¡Democracia Real YA!

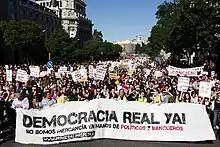
Protestors marching in Madrid on May 15, 2011

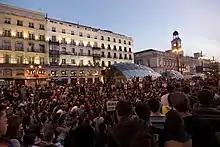
The demonstration in Madrid on May 15, 2011

' (Spanish for Real Democracy NOW!), also known as ' (Real Democracy NOW Platform!), is a Spanish grassroots organization that started in March 2011 in Madrid, Spain. It sparked the political movement of May 15, 2011 ("15M") whose protests gained worldwide attention. The protests have been compared to the May 1968 social movement in France.